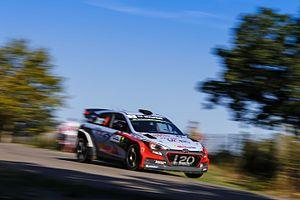
Le 59ᵉ Tour de Corse 2016 est le 11ᵉ rallye du Championnat du monde des rallyes 2017.